Naval Air Service (Greece)

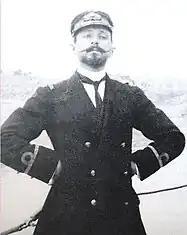
Aristeidis Moraitinis, commander of the Hellenic Naval Air Service (1917–1918)

When the Balkan Wars broke out in October 1912, these airplanes performed a number of reconnaissance and bombing missions; the most notable was a sortie against the Ottoman fleet anchorage in the Dardanelles, where First Lieutenant Michael Moutoussis and Ensign Aristeidis Moraitinis spotted the Ottoman fleet and dropped four bombs. This mission is regarded as the first naval-air operation in military history and was widely commented upon in the press, both Greek and international. Meanwhile, the Hellenic Navy, in the process of setting up its air arm, bought a fleet of Sopwith Gunbus seaplanes (also known as "Greek Seaplanes").